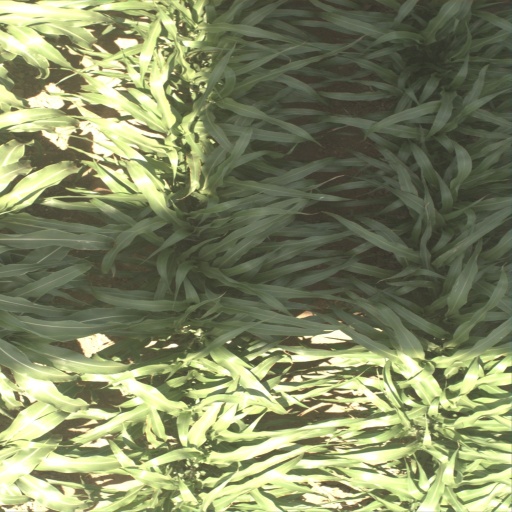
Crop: sorghum